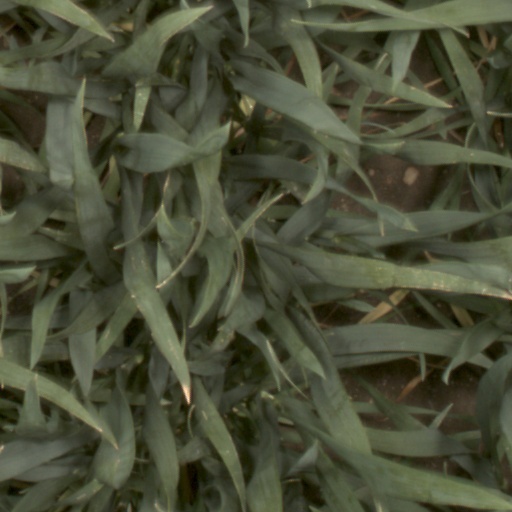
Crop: wheat